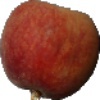
Label: Peach 1